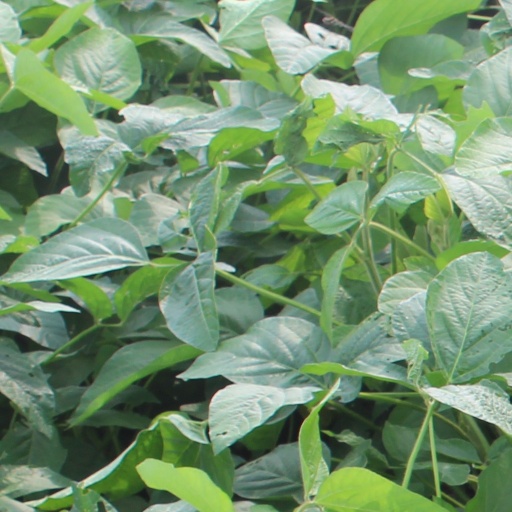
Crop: soybean